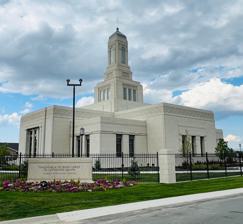
Building: Helena Montana Temple
Country: United States of America
Year built: 2023
Helena Montana Temple July 2023 Number 178 Dedication 18 June 2023, by Gary E. Stevenson Site 4.75 acres (1.92 ha) Floor area 9,794 sq ft (909.9 m 2 ) Height 96.75 ft (29.49 m) Official website • News & images Church chronology ← Richmond Virginia Temple Helena Montana Temple → Saratoga Springs Utah Temple Additional information Announced April 4, 2021, by Russell M. Nelson Groundbreaking June 26, 2021, by Vern P. Stanfill Open house 18 May-3 June 2023 Current president David S. Heap Location Helena , Montana , United States Geographic coordinates 46°38′01″N 112°01′09″W / 46.6336°N 112.0192°W / 46.6336; -112.0192 Baptistries 1 Ordinance rooms 1 Sealing rooms 1 ( edit ) The Helena Montana Temple is the 179th temple of the Church of Jesus Christ of Latter-day Saints (LDS Church) and is located in Helena, Montana , United States.  The intent to build the temple was announced on April 4, 2021, by church president Russell M. Nelson , during general conference . The temple is the second to be built in Montana, after the Billings Montana Temple. This temple was designed by NWL Architects, using similarity to other architectural designs in the area. A groundbreaking ceremony, to signify the beginning of construction, was held on June 26, 2021, conducted by Vern P. Stanfill, a church general authority . History Plans to build a temple in Helena were announced on April 4, 2021, by church president Russell M. Nelson, along with 19 others the same day, the most new temples announced in a single day. In June 2021, the LDS Church released the location and rendering for the planned temple, with a groundbreaking, to signify beginning of construction, announced for later in the month. The groundbreaking was held on June 26, 2021, with Vern P. Stanfill presiding. To shorten temple construction time, the Helena Montana Temple is the church's first using modular construction techniques. The Alabama -based company, BLOX, which specializes in modular building for hospitals, built the temple in 25 separate modules in its facility in Bessemer, Alabama , which were then put taken to the construction site in Montana and assembled. On February 6, 2023, the church announced that a public open house would be held from May 18-June 3, 2023. Approximately 30,000 people toured the temple during the open house. The temple was dedicated in two sessions on June 18, 2023, by Gary E. Stevenson of the Quorum of the Twelve Apostles . Design and architecture Designed by NWL Architects, the temple is built in an art deco style to reflect Montana's 19th-century architectural history and includes designs that draw upon the area's Native American artwork . The temple is on a 4.8-acre site, which it shares with a meetinghouse that was built alongside the temple. Exterior and interior The temple has a single attached central spire, and was constructed with art deco stone cladding. The decorative patterns are derived from the buttercup flower , with the flower and leaf designs utilized to draw upon principles of Native American geometric patterns. The temple includes buttressing and employs horizontal bands to mimic mountain cliff faces. The 9,794 square-foot building is 96 and-a-half feet tall. The interior features the same buttercup motif as the exterior, centered around a color palette of blue, green, gold, cream, and other neutral colors, designed to mimic the natural landscape around the temple. The temple includes one instruction room, one sealing room , and one baptistry, each arranged for ceremonial use. Symbols The design has symbolic elements representing the heritage of the region, intended to provide deeper spiritual meaning to the temple's appearance and function. Symbolism is important to church and includes the exterior windows that are split into three parts representing the root of the buttercup plant, its potential, and its full flower, with a blue border to represent Native American beadwork . Temple presidents The church's temples are directed by a temple president and matron, each serving for a term of three years. The president and matron oversee the administration of temple operations and provide guidance and training for both temple patrons and staff. Since its 2024 dedication, David S. Heap and Mary W. Heap are the temple president and matron Admittance On February 6, 2023, the church announced that a public open house would be held from May 18-June 3, 2023 (excluding Sundays). The temple was dedicated by Gary E. Stevenson on June 18, 2023. Like all the church's temples, it is not used for Sunday worship services. To members of the church, temples are regarded as sacred houses of the Lord. Once dedicated, only church members with a current temple recommend can enter for worship. See also LDS Church portal Billings Helena Missoula Cardston Temples in Montana ( edit ) = Operating = Under construction = Announced = Temporarily Closed The Church of Jesus Christ of Latter-day Saints in Montana Comparison of temples of The Church of Jesus Christ of Latter-day Saints List of temples of The Church of Jesus Christ of Latter-day Saints List of temples of The Church of Jesus Christ of Latter-day Saints by geographic region Temple architecture (Latter-day Saints) References